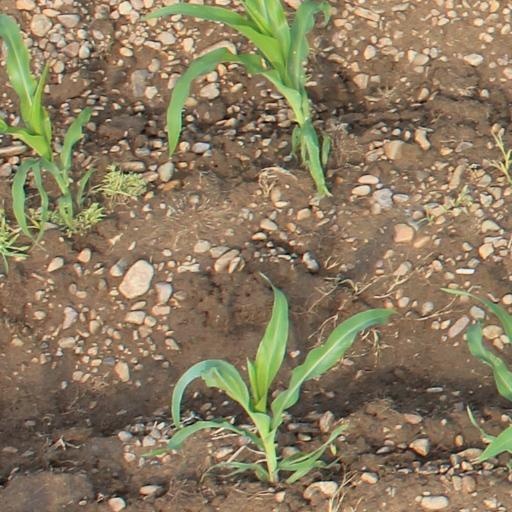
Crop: maize; corn